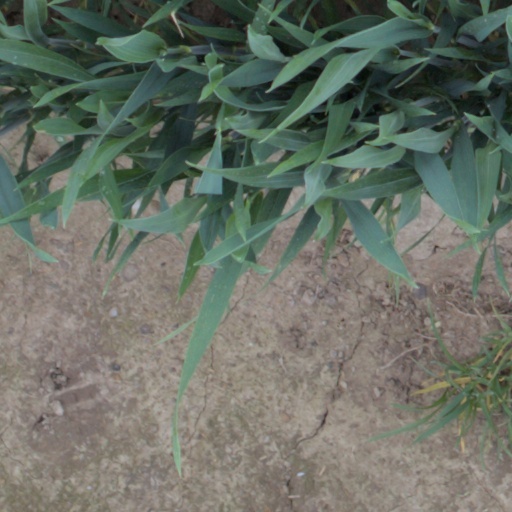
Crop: wheat